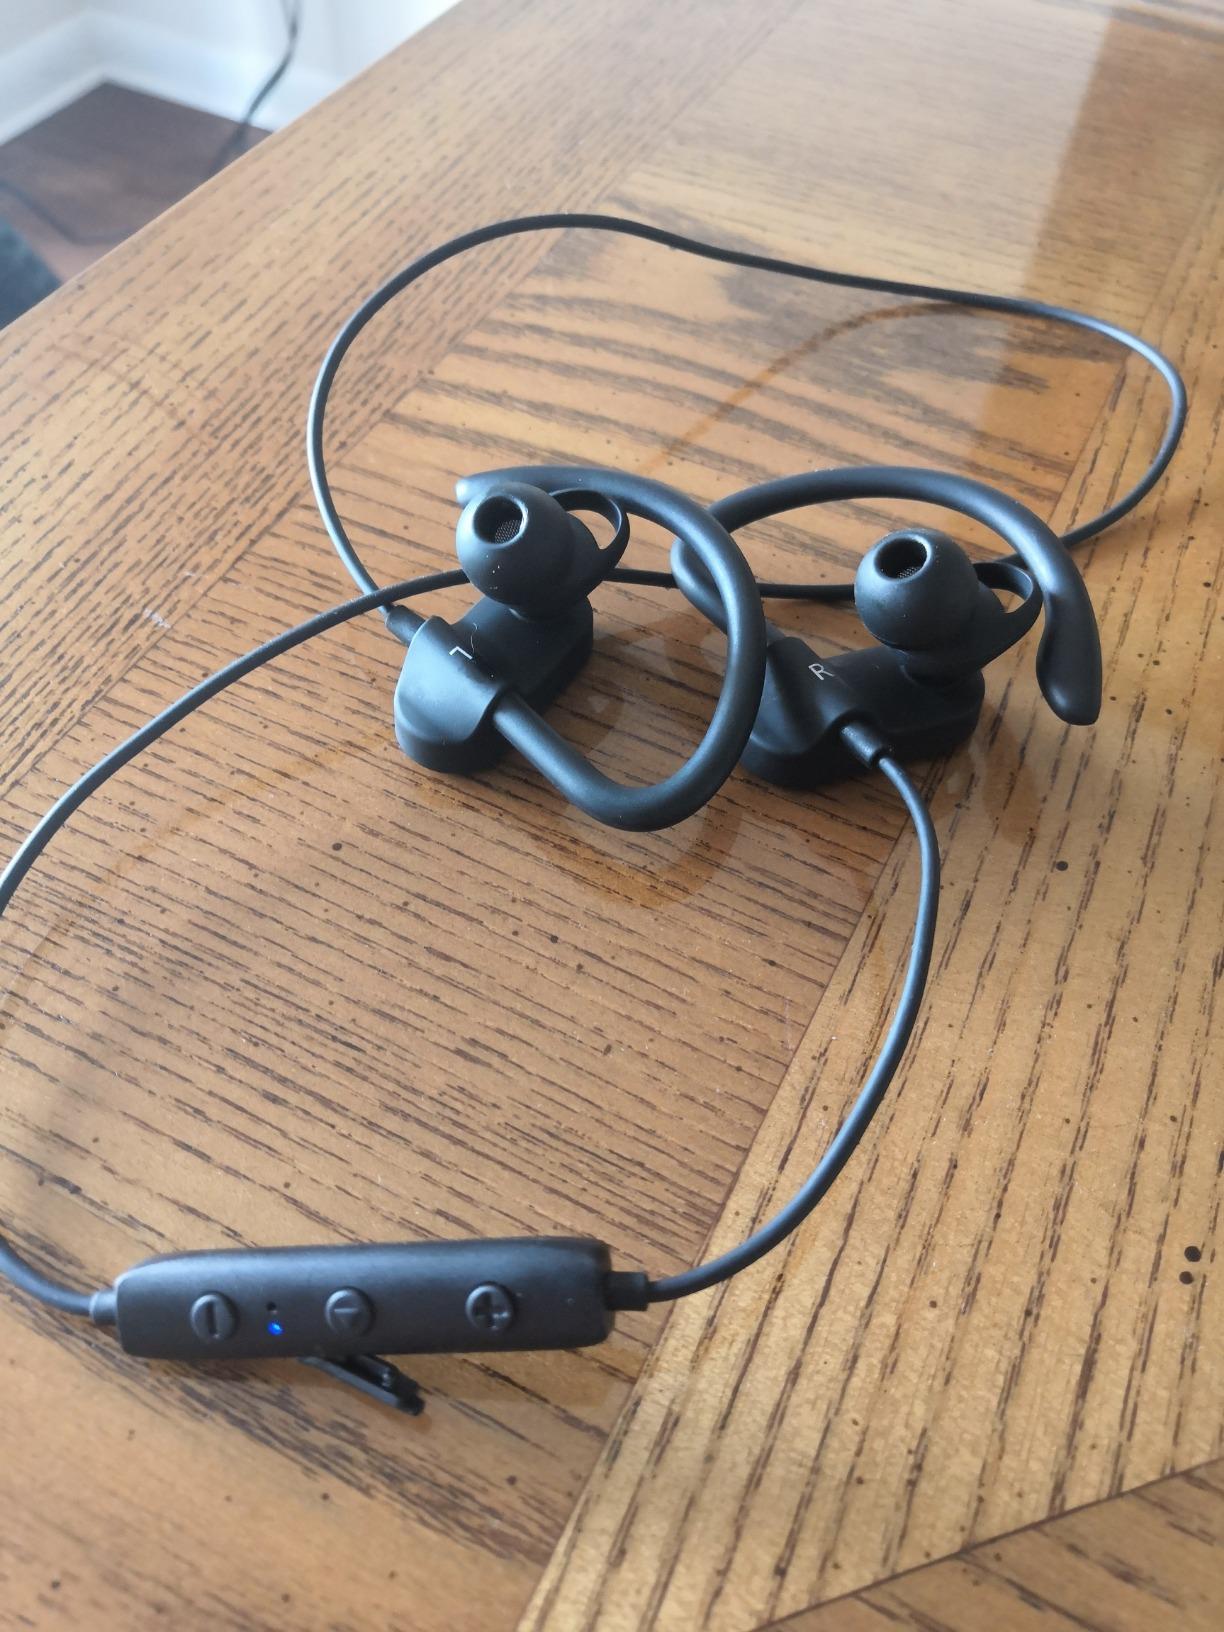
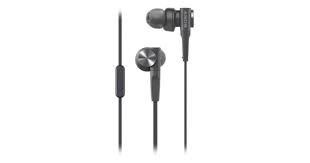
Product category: headphones
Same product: no